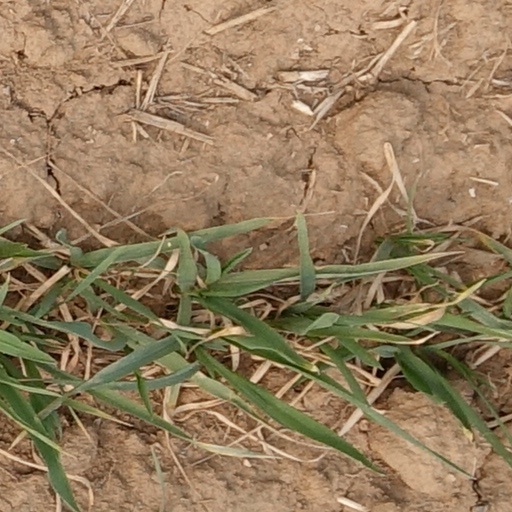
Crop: wheat